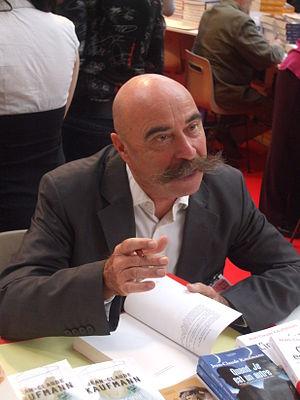
Jean-Claude Kaufmann, sociologue français, à la foire du livre 2010 de Brive la Gaillarde, France, 2010 11 06